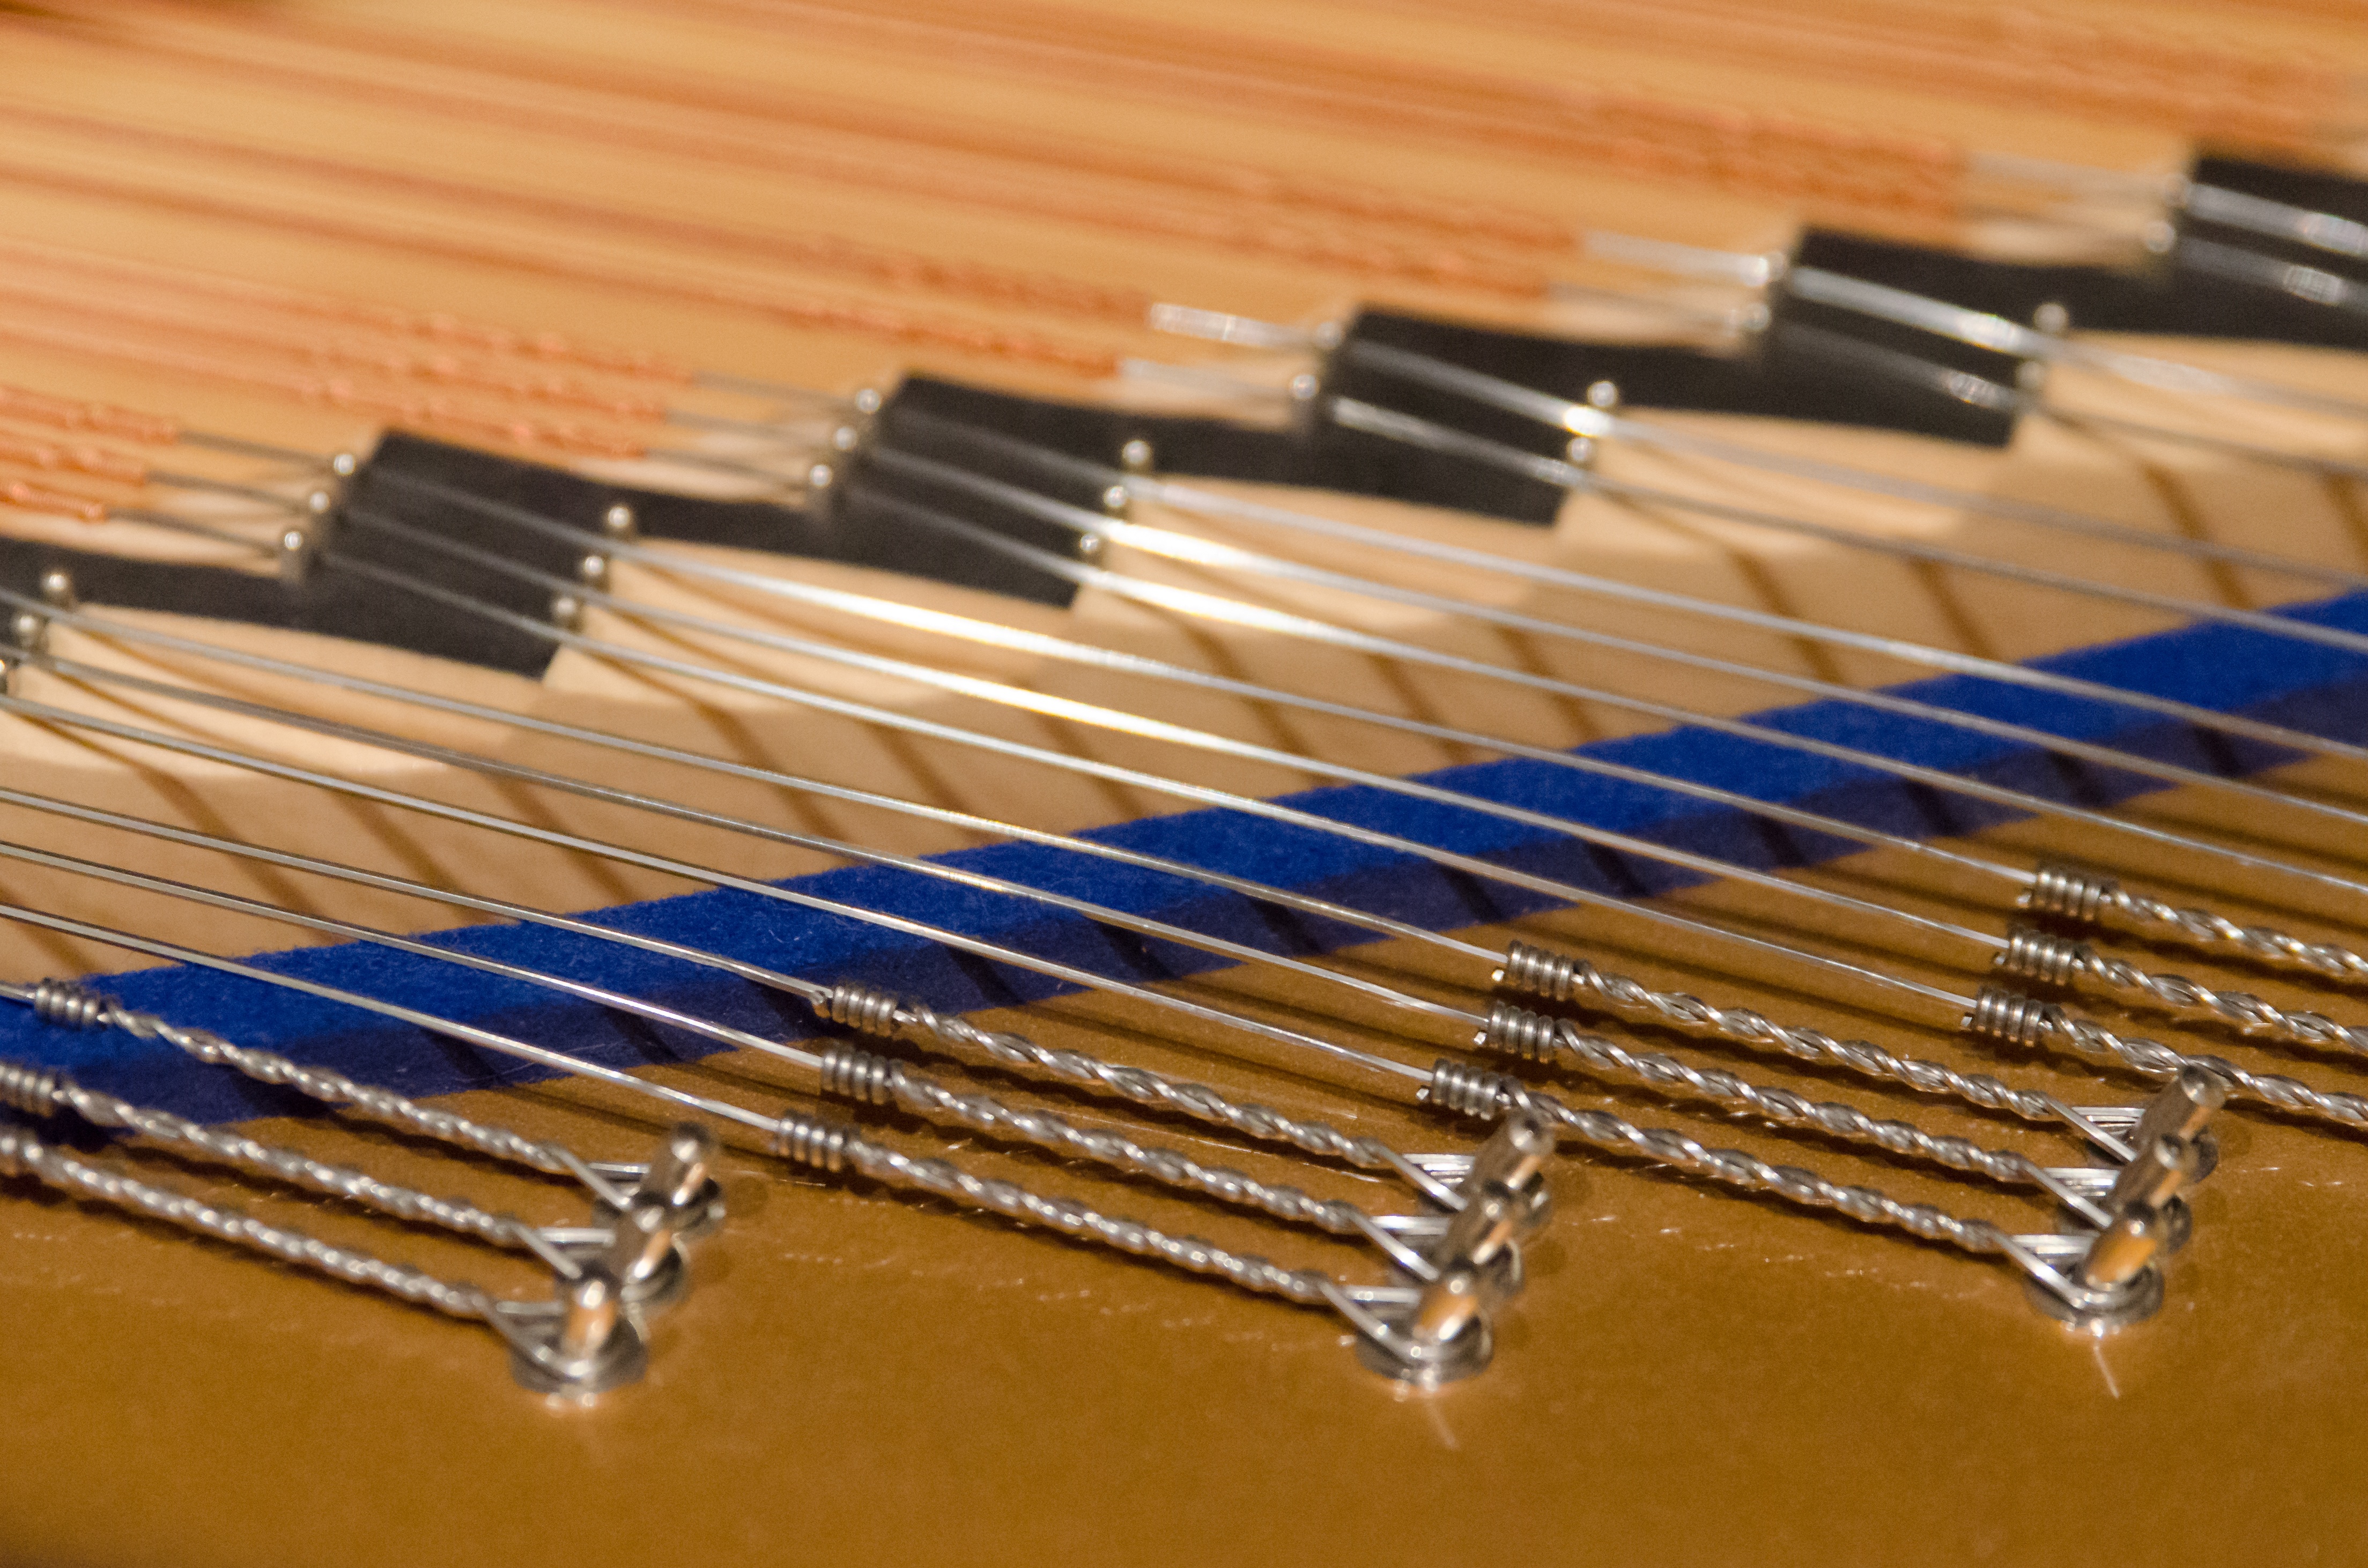
string instrument, cue stick